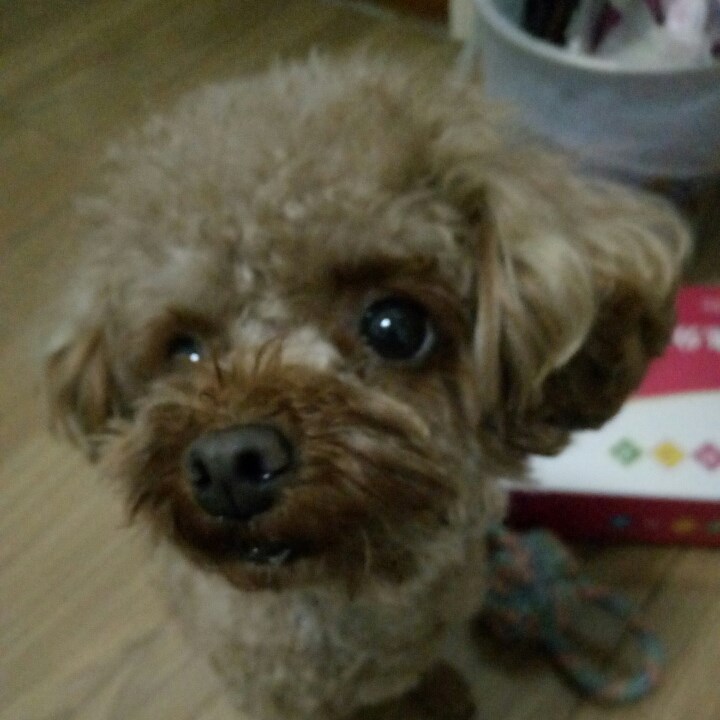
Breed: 7449-n000128-teddy